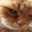
Label: cat